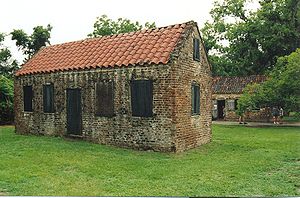
Boone Hall / Historie
Nogle af de stadigt eksisterende slavehytter
Boone Hall er en plantage på halvøen Mount Pleasant uden for Charleston, South Carolina. Plantagebygningerne, der kaldes USA's mest fotograferede, er registreret i USA's National Register of Historic Places, selv om den nuværende hovedbygning er opført så sent som i 1934.